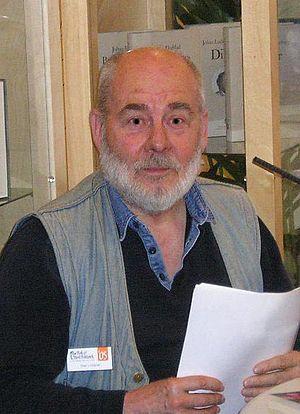
Sven Lindqvist est un écrivain suédois né le 23 août 1932 à Stockholm et mort le 14 mai 2019 dans la même ville, militant ardent de la non-violence.